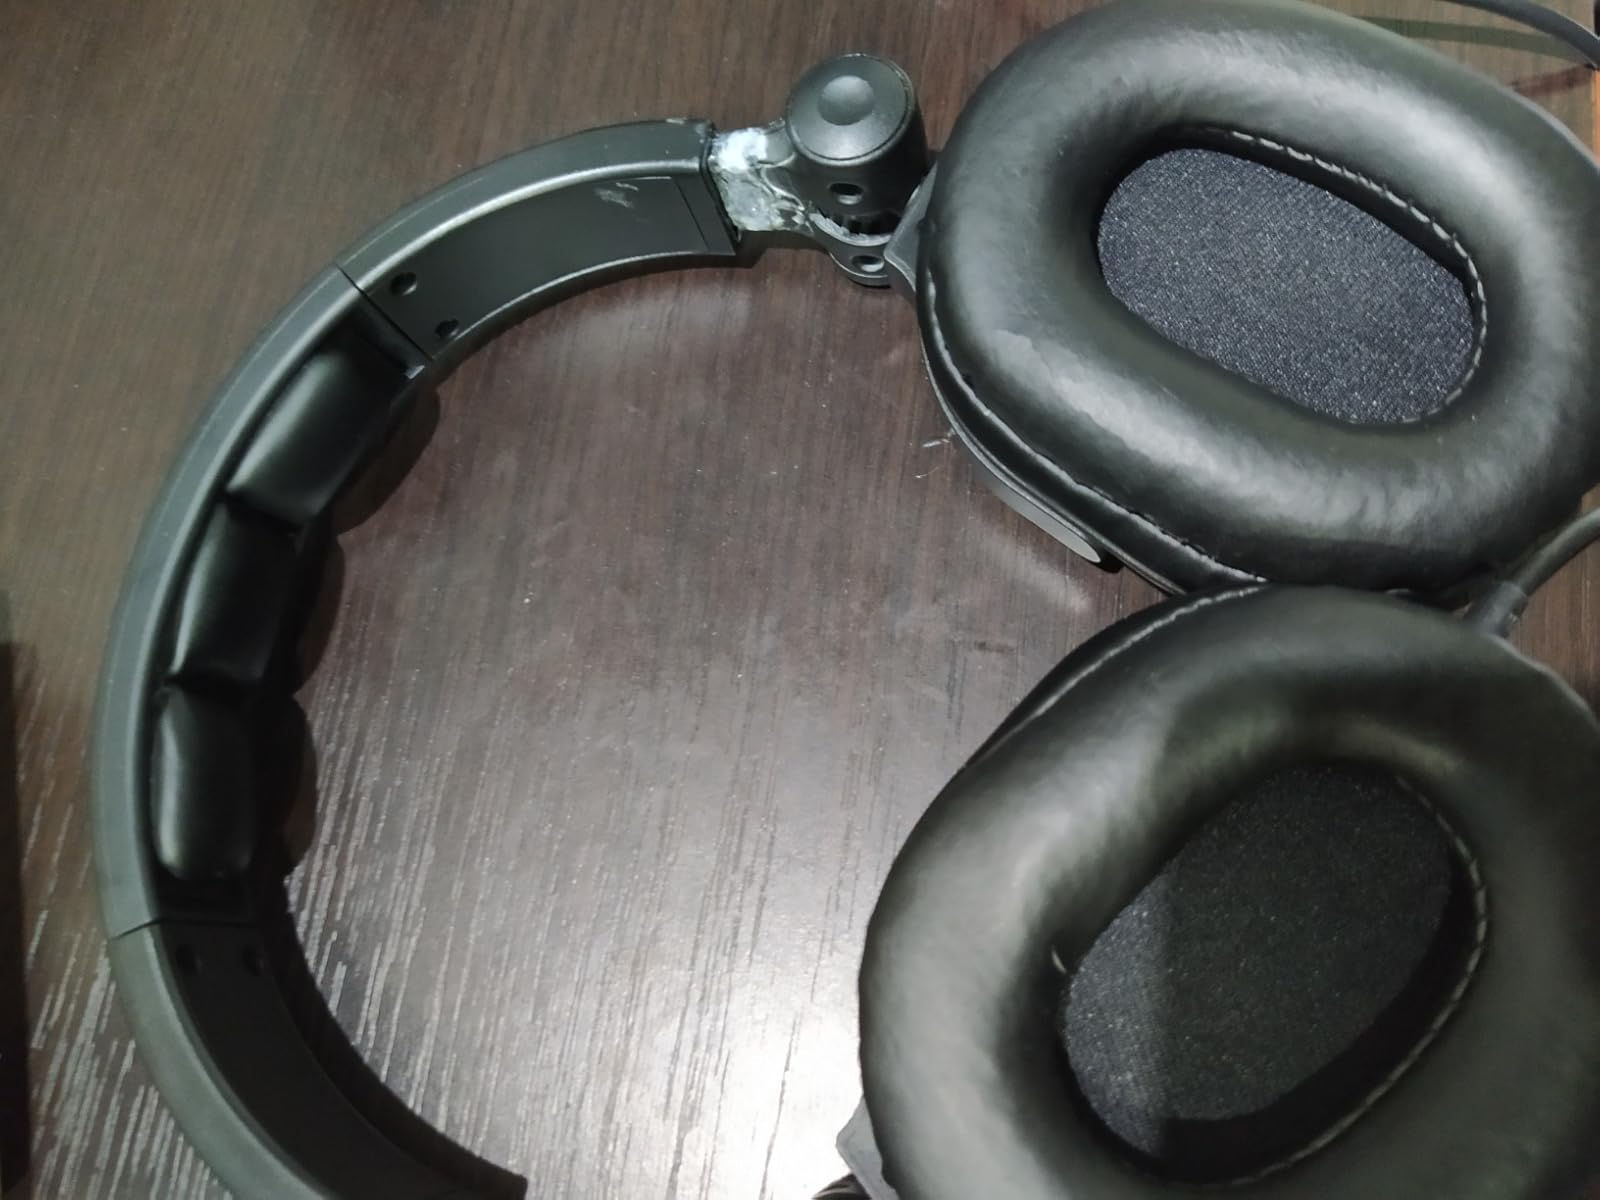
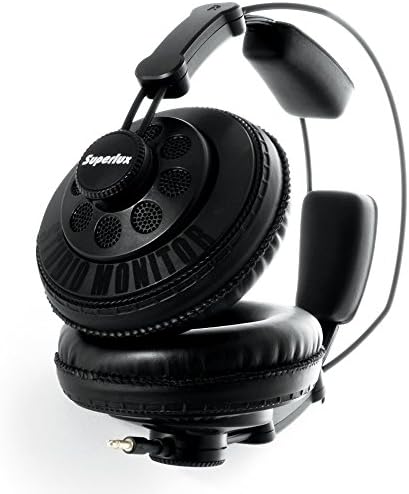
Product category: headphones
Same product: no